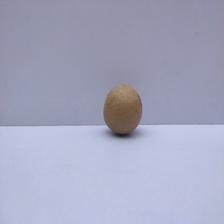
Size: Small